School segregation in the United States

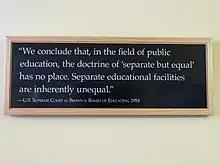
Quote from Supreme Court Decision in Brown v. Board of Education case, hung at the Historic Site in Topeka, Kansas, USA

Following the American Civil War, the Thirteenth Amendment was ratified and ended slavery nationwide. The Fourteenth Amendment, guaranteeing equal protection under the law, was ratified in 1868, and citizenship was extended to African Americans. Congress also passed the Civil Rights Act of 1875, banning racial discrimination in public accommodations. But in 1883, the Supreme Court struck down the Civil Rights Act of 1875, finding that discrimination by individuals or private businesses was constitutional.